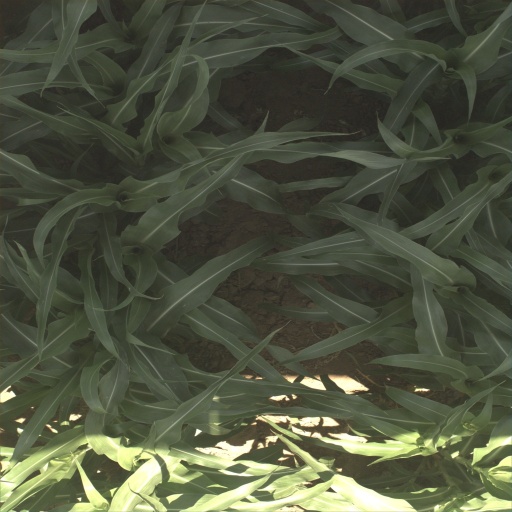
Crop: sorghum